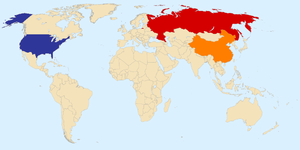
Supermagt / Moderne supermagt
USA, Rusland og Kina i det 21. århundrede
En supermagt er en stat, som har mulighed for at påvirke verdensbegivenheder og udøve sin magt i stor skala. Det er en stat med stærk økonomi, stor befolkning og militær overmagt. Desuden kræves satellitovervågning og et stort arsenal af masseødelæggelsesvåben. Supermagter har ofte kolonier eller satellitstater.